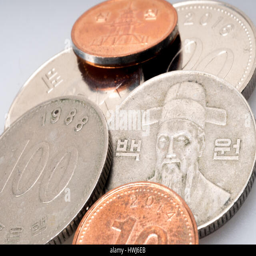
a close macro shot of an assortment of coins and image of military person